Blaubär und Blöd

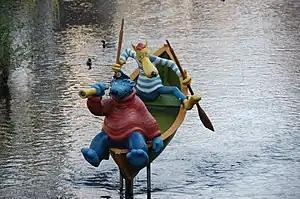
Captain Bluebear and Hein Blöd on the Gera in Erfurt

Blaubär und Blöd is a German children's comedy television series which aired from 14 September 2002 to 17 February 2008. The series is based on the novels by German author Walter Moers.